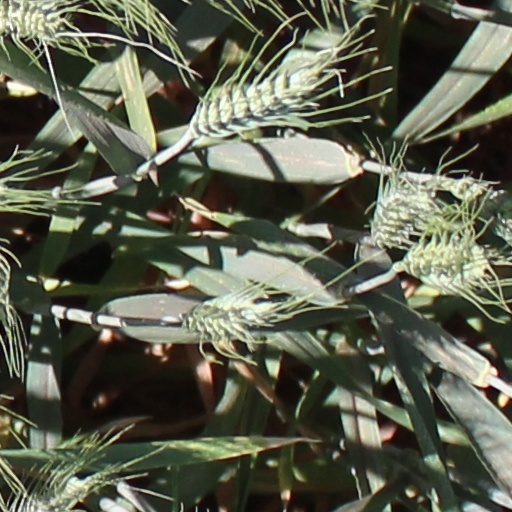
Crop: wheat